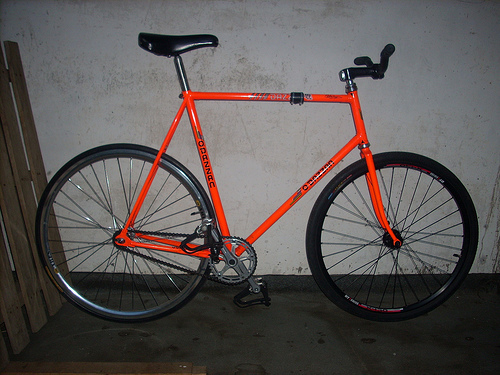
Label: not_food